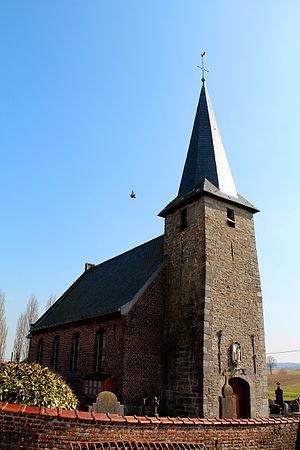
Quartes (Belgique), l'église Saint-Martin.
Quartes [kwaʀt] est une section de la ville belge de Tournai, située en Région wallonne dans la province de Hainaut.